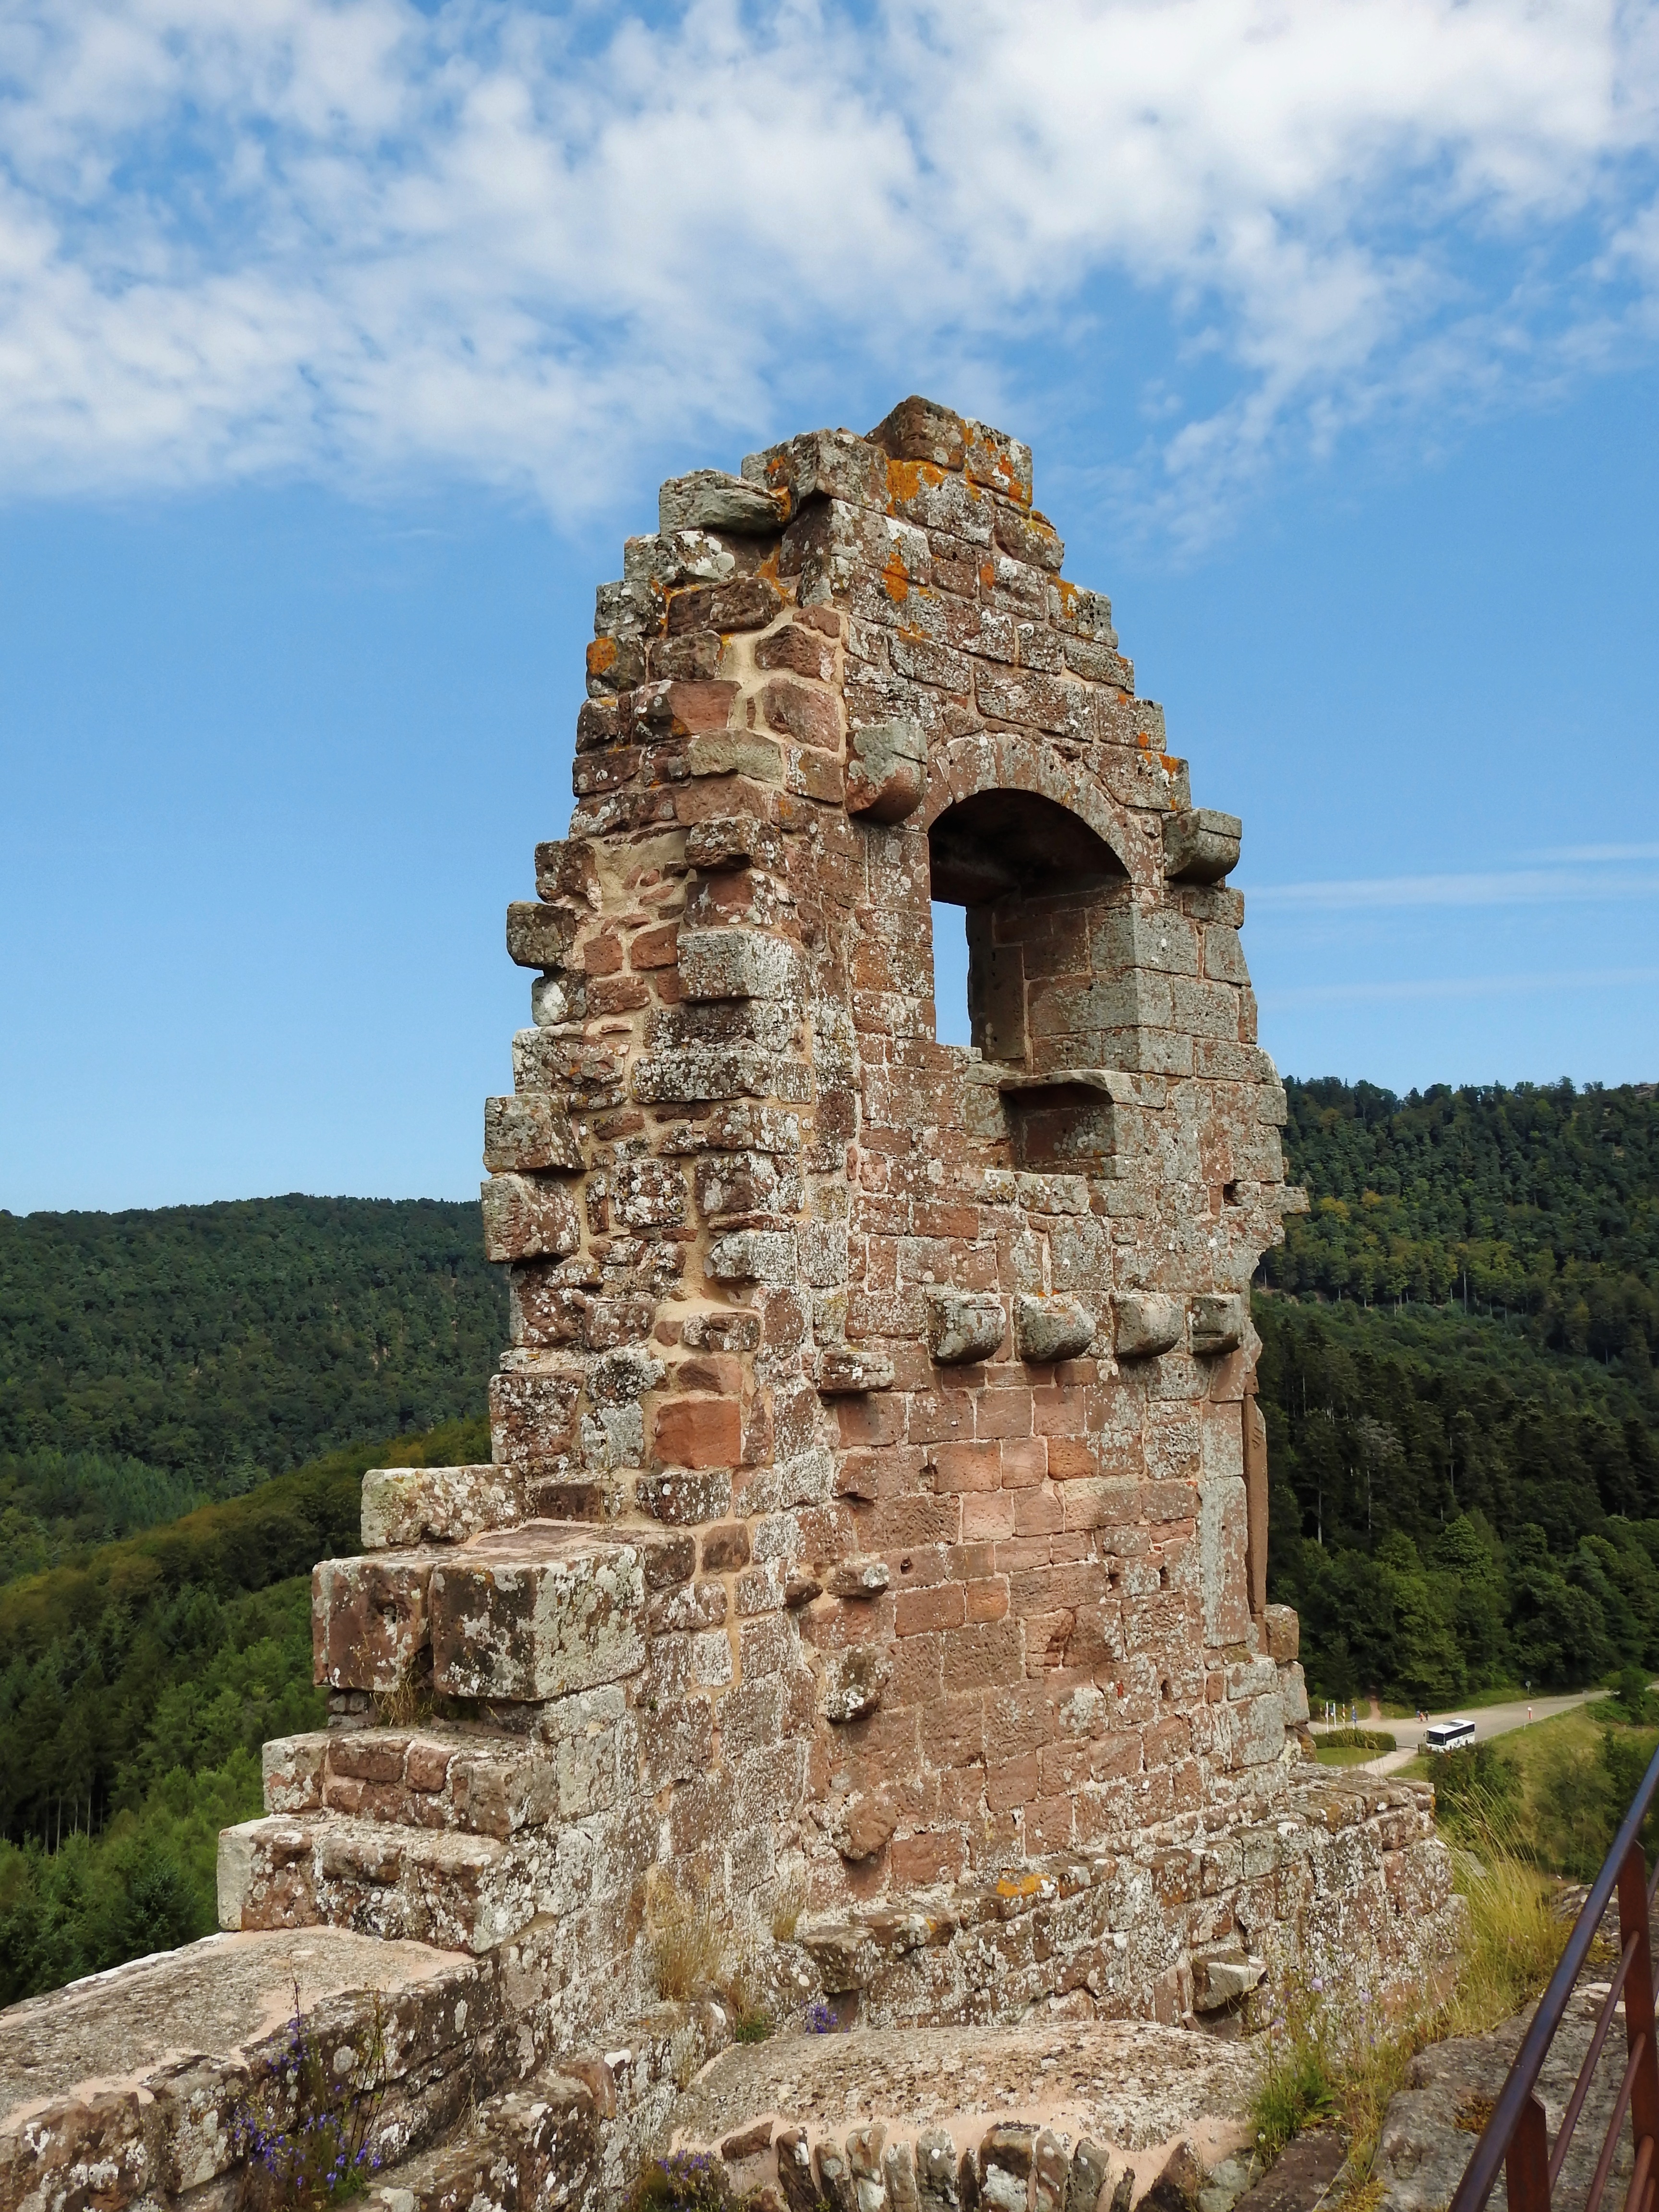
landscape, nature, rock, architecture, building, old, wall, stone, france, tower, castle, landmark, stone wall, fortification, ruin, tourism, place of worship, places of interest, fortress, temple, ruins, monastery, history, middle ages, archaeological site, unesco world heritage site, burgruine, knight's castle, rock castle, historic site, ancient history, maya civilization